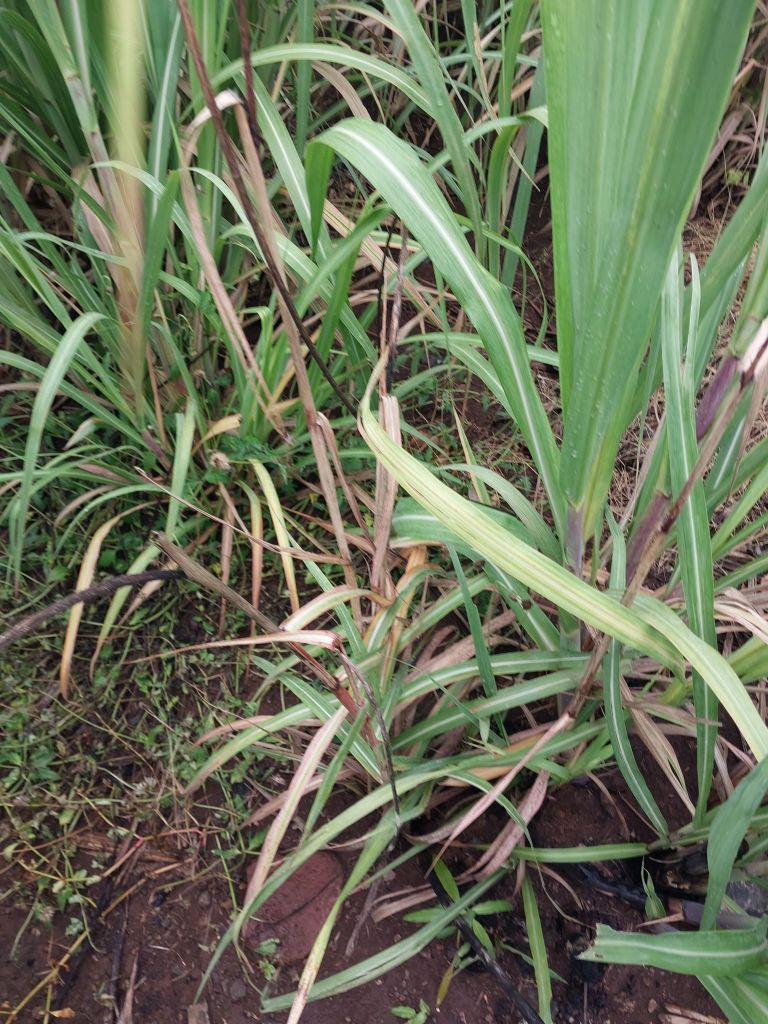
Label: Smut